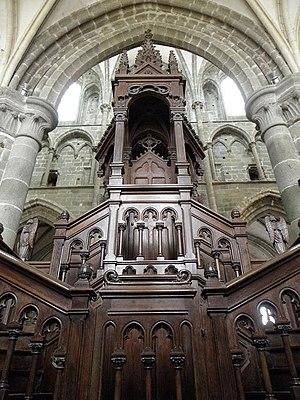
Revers de la chaire de la cathédrale Saint-Samson de Dol-de-Bretagne (35).
La cathédrale Saint-Samson de Dol-de-Bretagne est une ancienne cathédrale catholique romaine dédiée à saint Samson. De style gothique, c'est un important monument historique français, situé à Dol-de-Bretagne, dans le département d'Ille-et-Vilaine.